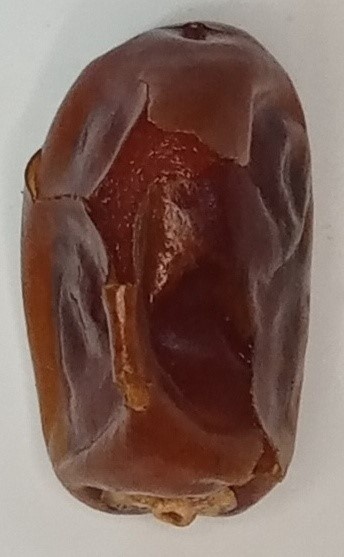
Variety: aseel
Size: large
Grade: grade-1